List of titles and honours of William, Prince of Wales

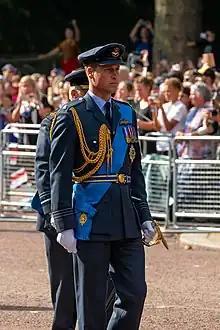
William in September 2022, during the procession for Queen Elizabeth II's funeral, wearing No. 1A Service Dress (Ceremonial Day Dress) uniform of the Royal Air Force with his rank of Squadron Leader at the time

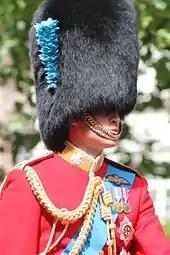
Prince William, then Duke of Cambridge, in uniform as Colonel of the Irish Guards in 2013

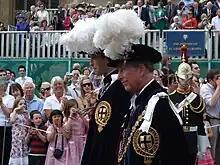
Accompanied by his father, Prince William proceeds to St George's Chapel, Windsor, to be installed as the 1000th Knight of the Garter in 2008

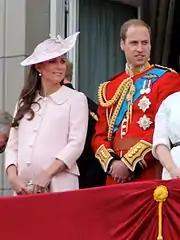
Prince William wearing the insignia (aiguillette over his right shoulder and chest) of a personal aide-de-camp to the sovereign in 2013

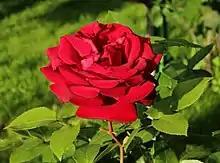
The Royal William rose

With medals, William normally wears the breast stars of the Garter, Thistle, and Bath. When only one should be worn, he wears the Order of the Garter star, except in Scotland where the Order of the Thistle star is worn.